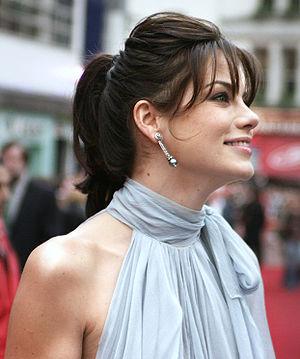
Michelle Monaghan est une actrice américaine, née le 23 mars 1976 à Winthrop.
Date limite ou Date prévue au Québec est une comédie américaine réalisée par Todd Phillips sortie en 2010.
Gone Baby Gone est un film américain coécrit et réalisé par Ben Affleck, sorti en 2007. Il s'agit de l'adaptation du roman du même nom de Dennis Lehane.